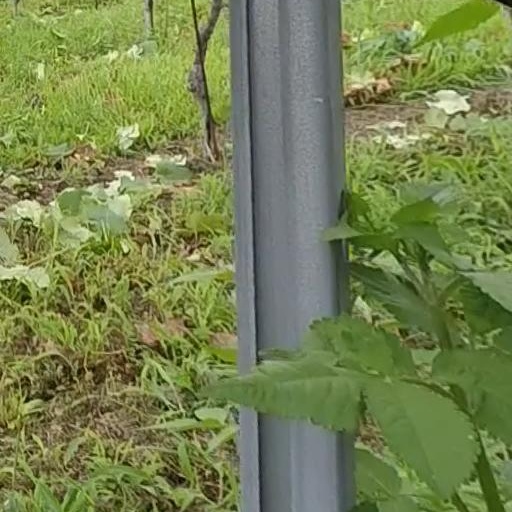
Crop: grape